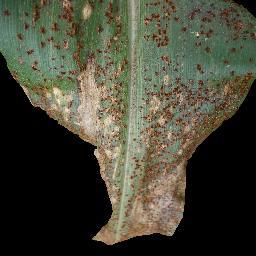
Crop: corn
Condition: (maize)_common_rust